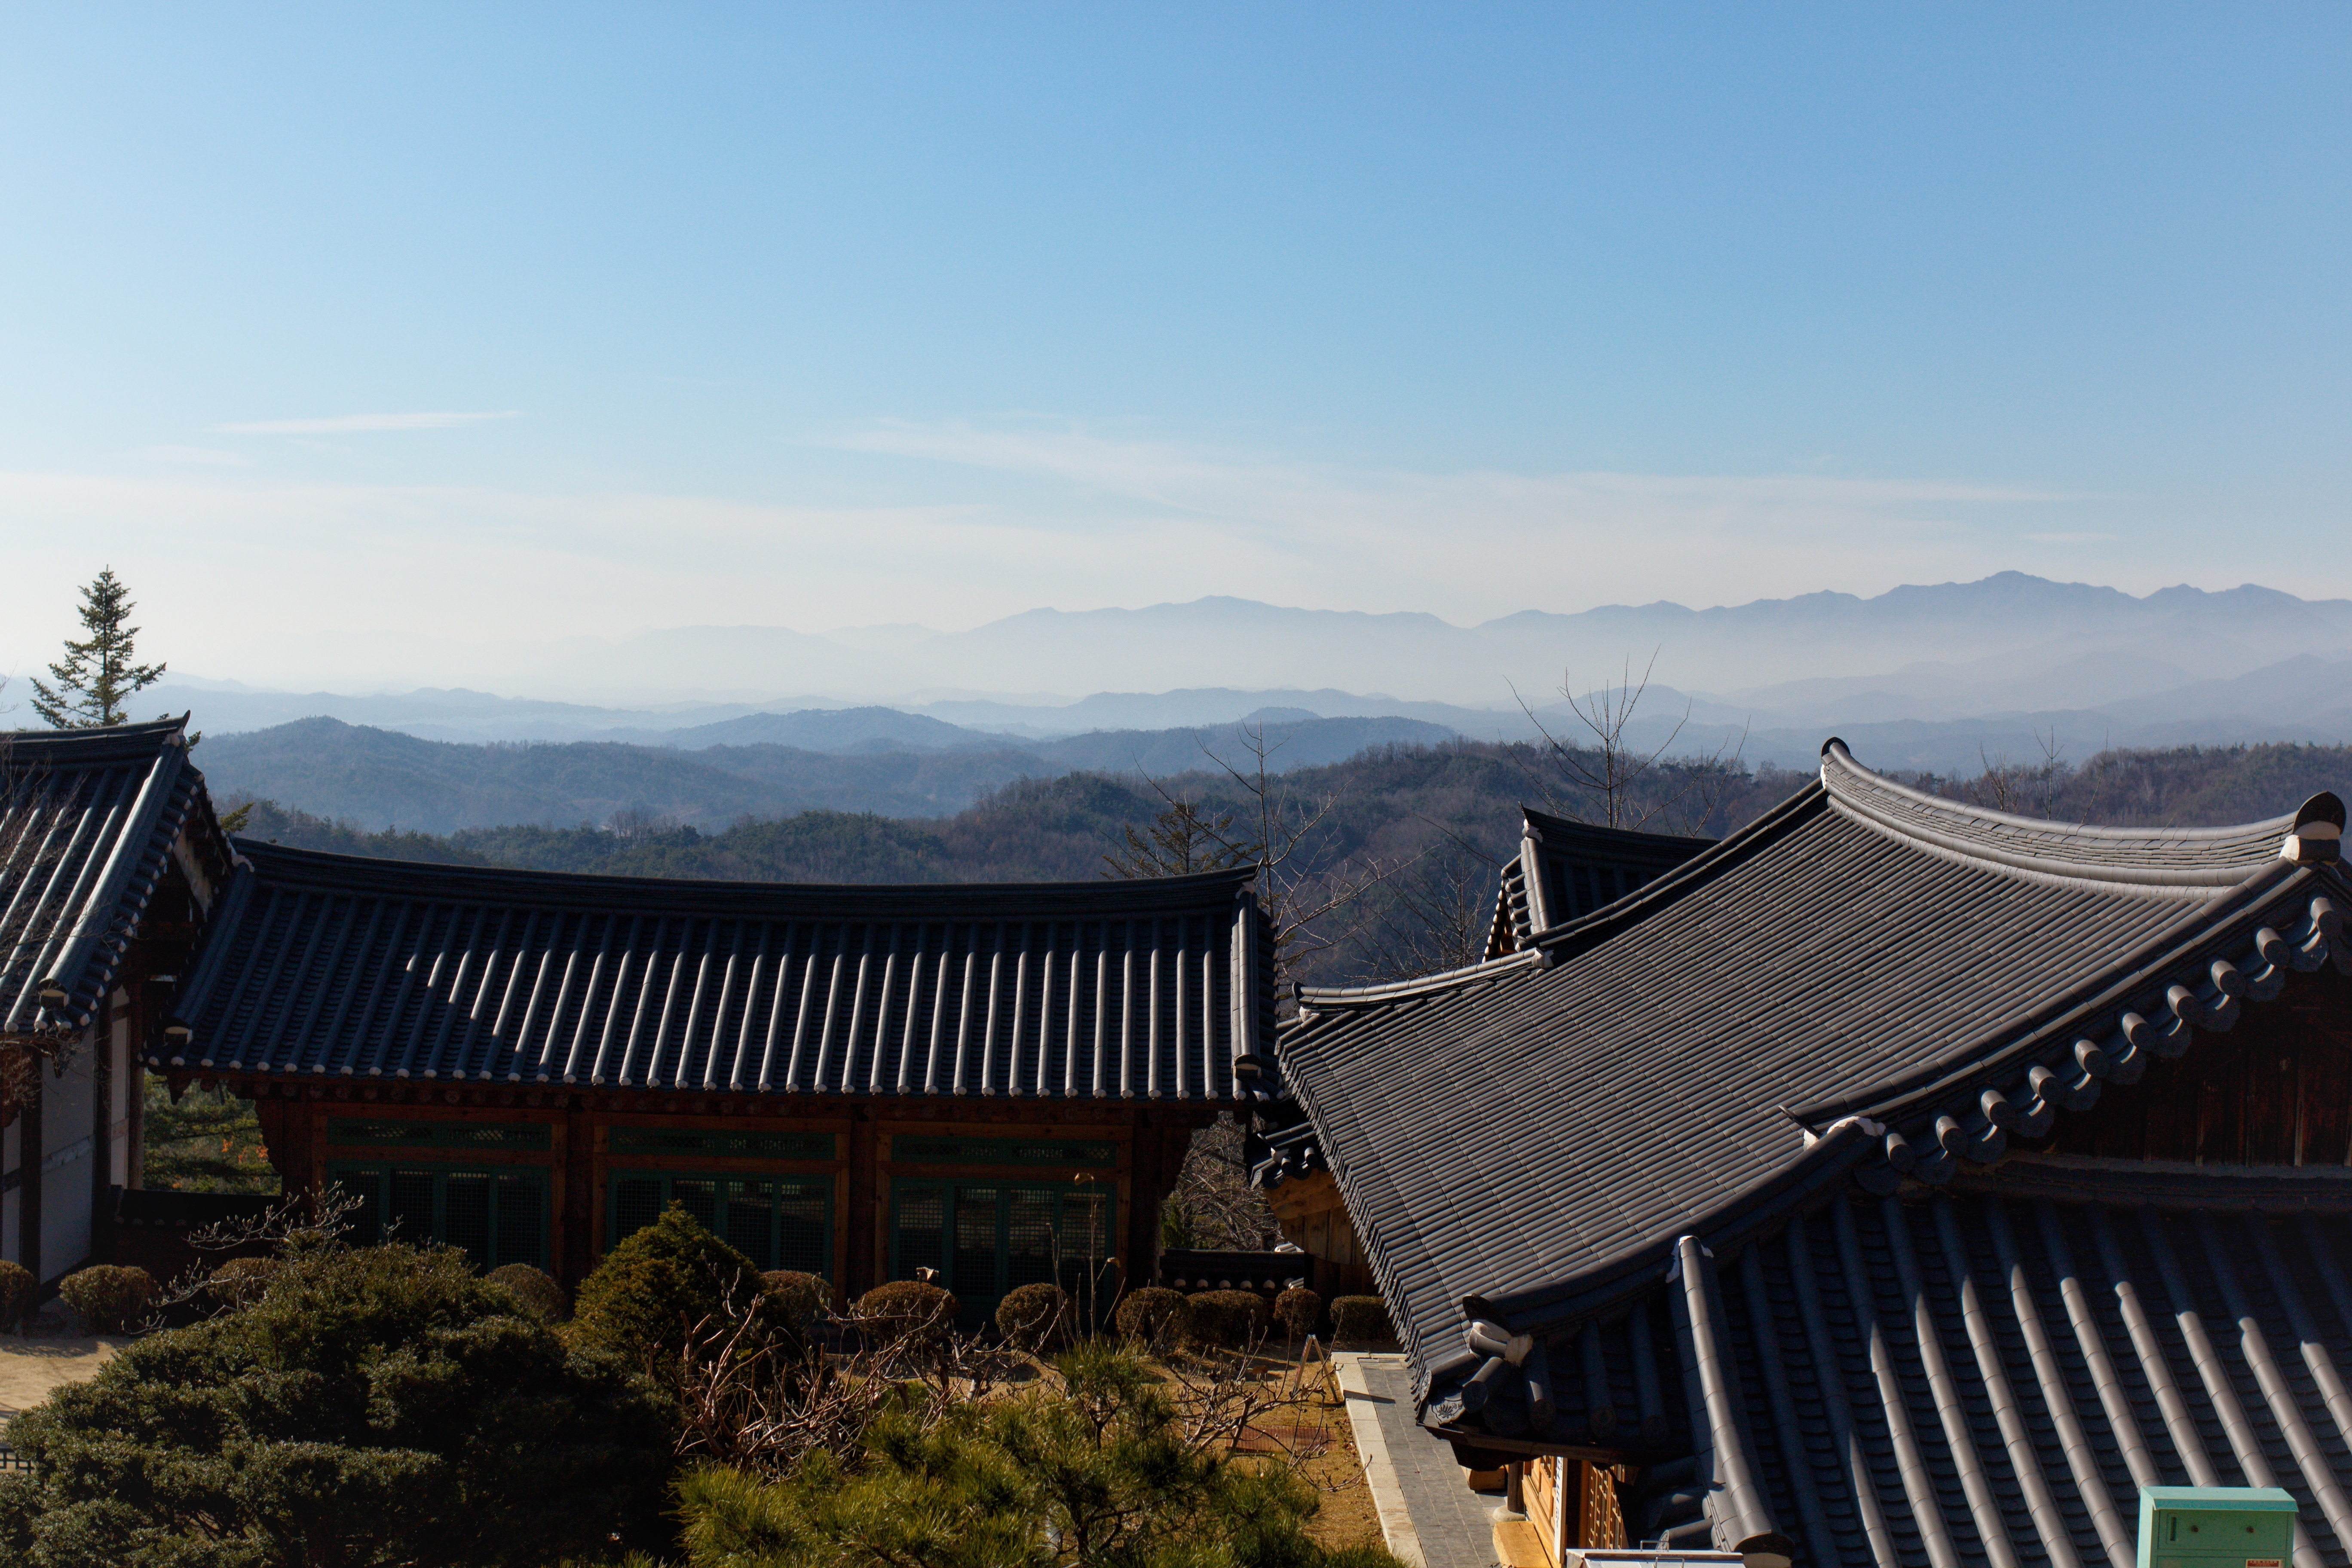
mountain, roof, mountain range, travel, tourism